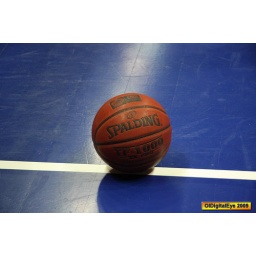
oldenburg ewe baskets vs bonn foto by OlDigitalEye 2009 01 31 7988_2